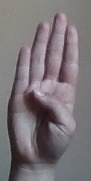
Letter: kaaf